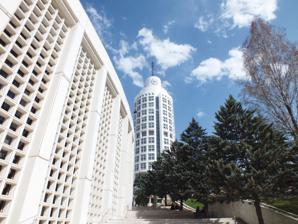
Building: Sheraton Ankara
Country: Turkey
Year built: 1991
Sheraton Ankara A view of Sheraton Ankara (the cylindrical building) from the northwest. The building to the left is the Karum Mall. General information Location Ankara , Turkey Coordinates 39°54′00″N 32°51′53″E / 39.9000761°N 32.8647933°E / 39.9000761; 32.8647933 Opening 1991 Owner Sheraton Turkey Management Nurol Holding Height 143 m (469 ft) Technical details Floor count 29 Design and construction Architect(s) Gerkan, Marg and Partners The Sheraton Ankara is a hotel and convention center in Ankara , Turkey . It is run by Sheraton Hotels and Resorts and is located in the Kavaklıdere quarter of central Ankara , near the city's central business district . The complex, which comprises a skyscraper (the hotel tower) and the adjacent convention center building, was opened in 1991. It was designed by the German architecture firm Gerkan, Marg and Partners . According to the architecture firm, the shape of the tower is inspired by a wine bottle , due to its location right next to the Kavaklıdere winery . With a total of 29 floors above ground and a structural height of 143 metres (469 ft), Sheraton Ankara was the tallest skyscraper in Ankara between 1991 and 2009, and the tallest skyscraper in the Central Anatolia Region between 1991 and 2006. The hotel formerly consisted of two separate wings: the older cylindrical building, and the newer cube-shaped building next to it that was built in 2005. Both wings were considered a part of The Luxury Collection soft brand, despite its name, but since 2011, the new wing has been separated into a new hotel called Lugal, a Luxury Collection Hotel, while the older wing has been returned to the Sheraton brand. The hotel is connected to the Karum Mall, also opened in 1991. See also Çankaya References and notes